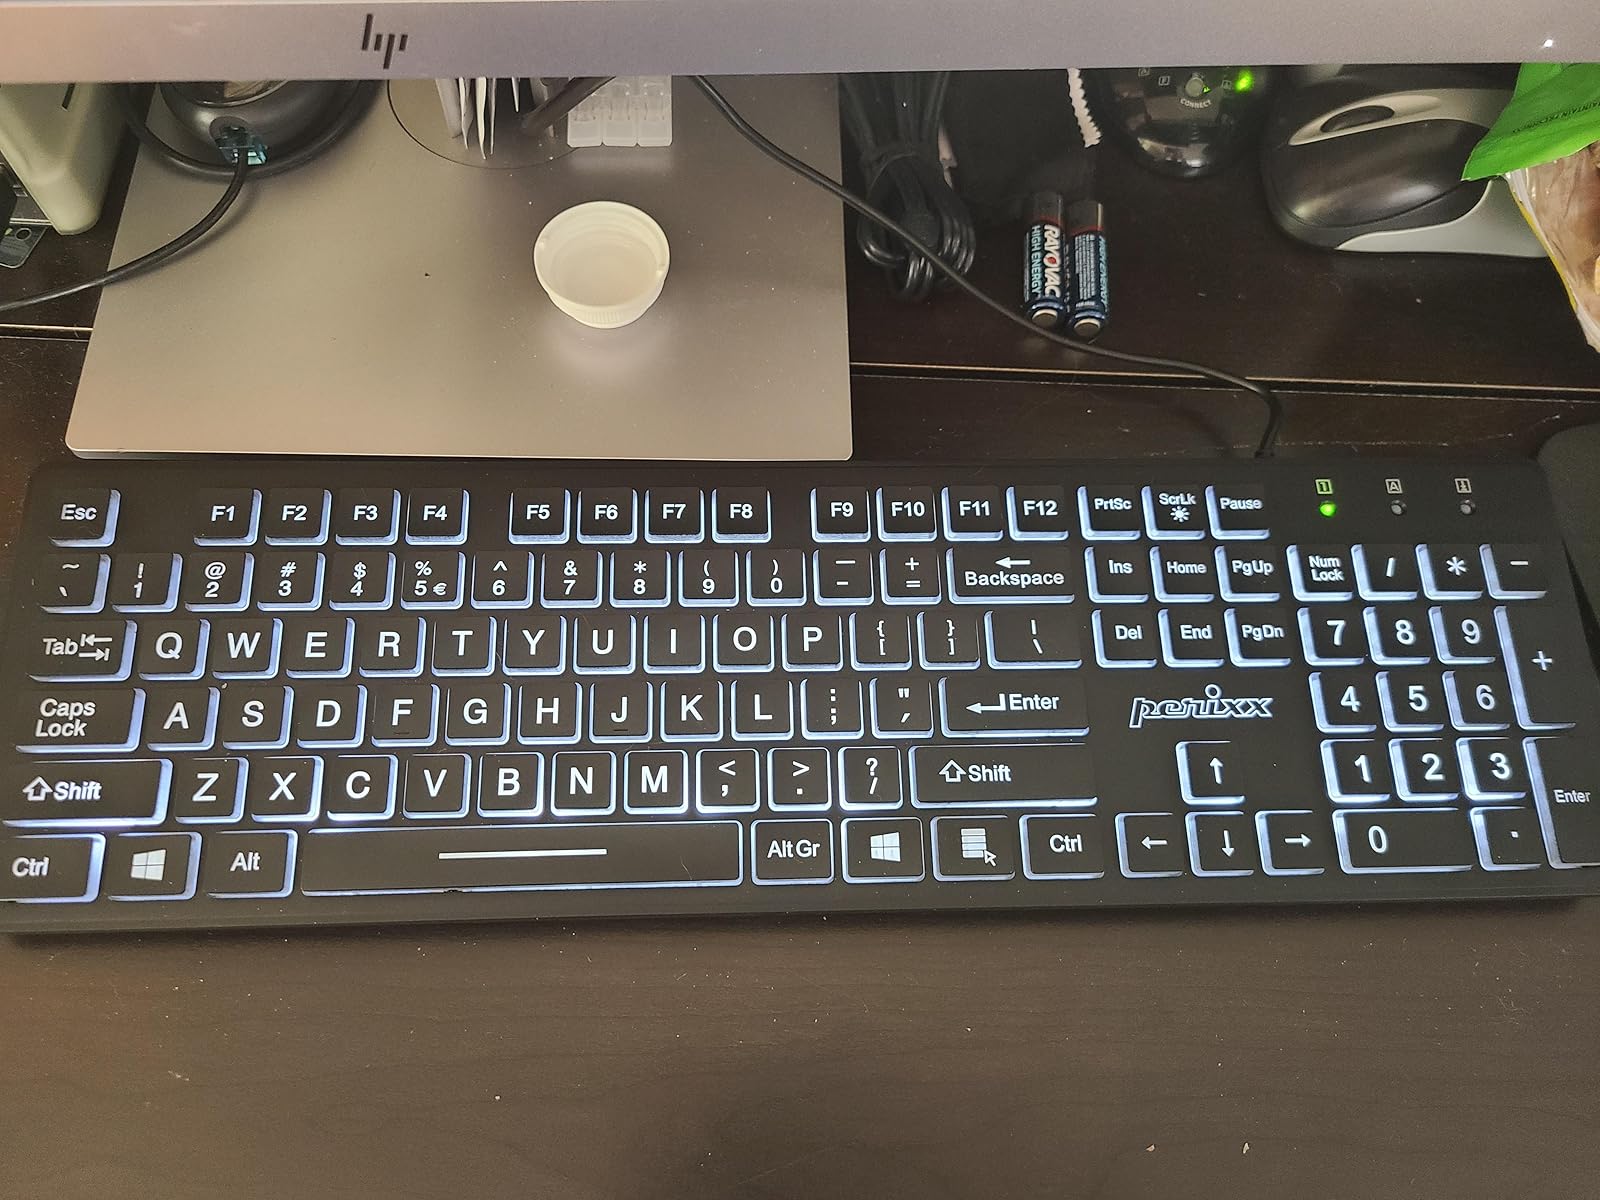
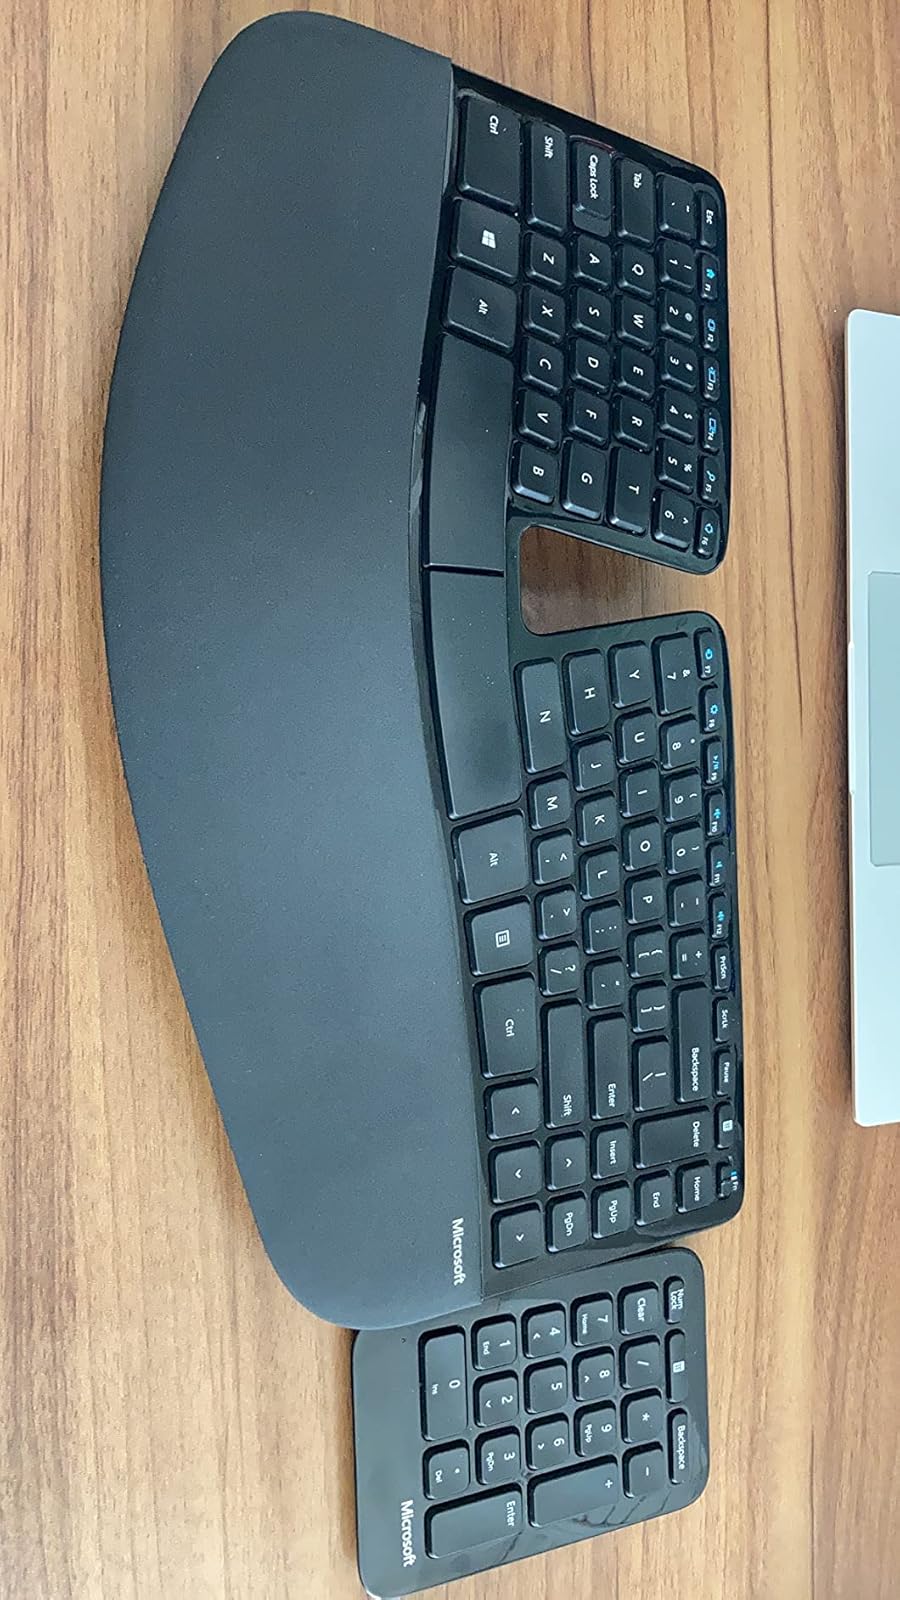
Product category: keyboard
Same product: no